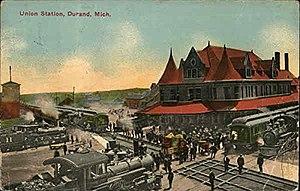
La Gare union de Durand est une gare ferroviaire historique, située à Durand, dans l'état du Michigan aux États-Unis. La gare ouvre en 1903, passe au feu en 1905 et sera reconstruite peu après. La gare est abandonnée par le Grand Tronc en 1974, pour devenir musée en 1979.